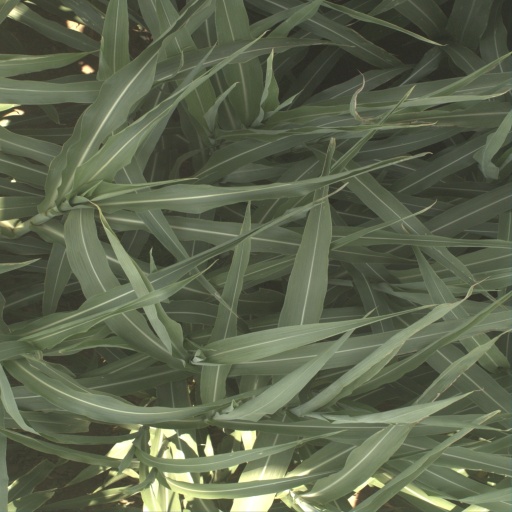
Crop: sorghum